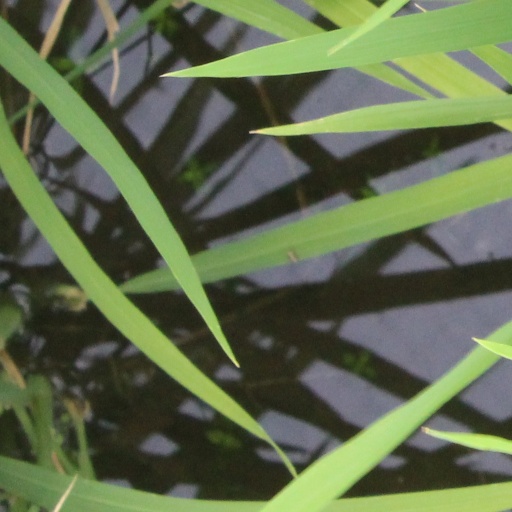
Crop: rice